Nuku of Tidore

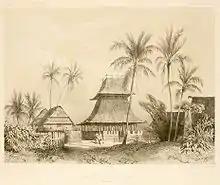
An 1846 illustration of the mosque in Waru, Ceram which served as Nuku's headquarters between the 1780s and 1790s.

Nuku refused to accept the new order, and left Tidore Island in 1780, sailing with his followers to Patani in Halmahera. Establishing a local base, he was proclaimed King of the Papuans and planned to seek aid from Spanish and English ships. The communities of south-eastern Halmahera and the Papuan Islands had a tradition of raiding over long distances and were co-opted by Nuku in the fight against colonial rule. Thus began a movement to restore Maluku to its old peace and prosperity. For the Papuans, Nuku appeared as a charismatic leader able to establish Koreri, an utopian realm that would arise after toppling the existing order. For many Tidorese and other Malukans, Nuku was a champion for all of Maluku, since the local rulers were little more than Dutch puppets. The VOC undertook a number of naval expeditions to quell the movement with varying success. After an overwhelming victory against them in 1783, Nuku forced the current Sultan Patra Alam to declare war on the Dutch. Nuku sailed over to Tidore where he was received enthusiastically, but his position did not last long.